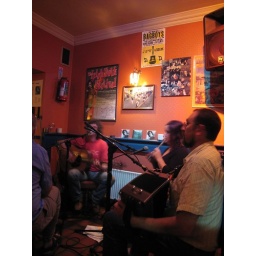
irish music in dingle (accordion player is john benny, the pub owner). notice sign on wall advertising gigs in somerville